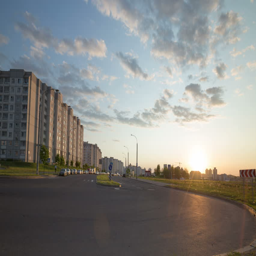
sunset in the urban landscape , the movement of clouds